BBC North West Tonight

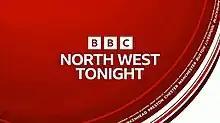
Title card used since 2022

BBC North West Tonight (known as BBC North West Today during daytime) is the BBC's regional television news programme covering North West England and the Isle of Man. Produced by BBC North West, the programme broadcasts from the BBC's MediaCityUK studios at Salford Quays, with district newsrooms based in Liverpool, Blackburn and Chester.